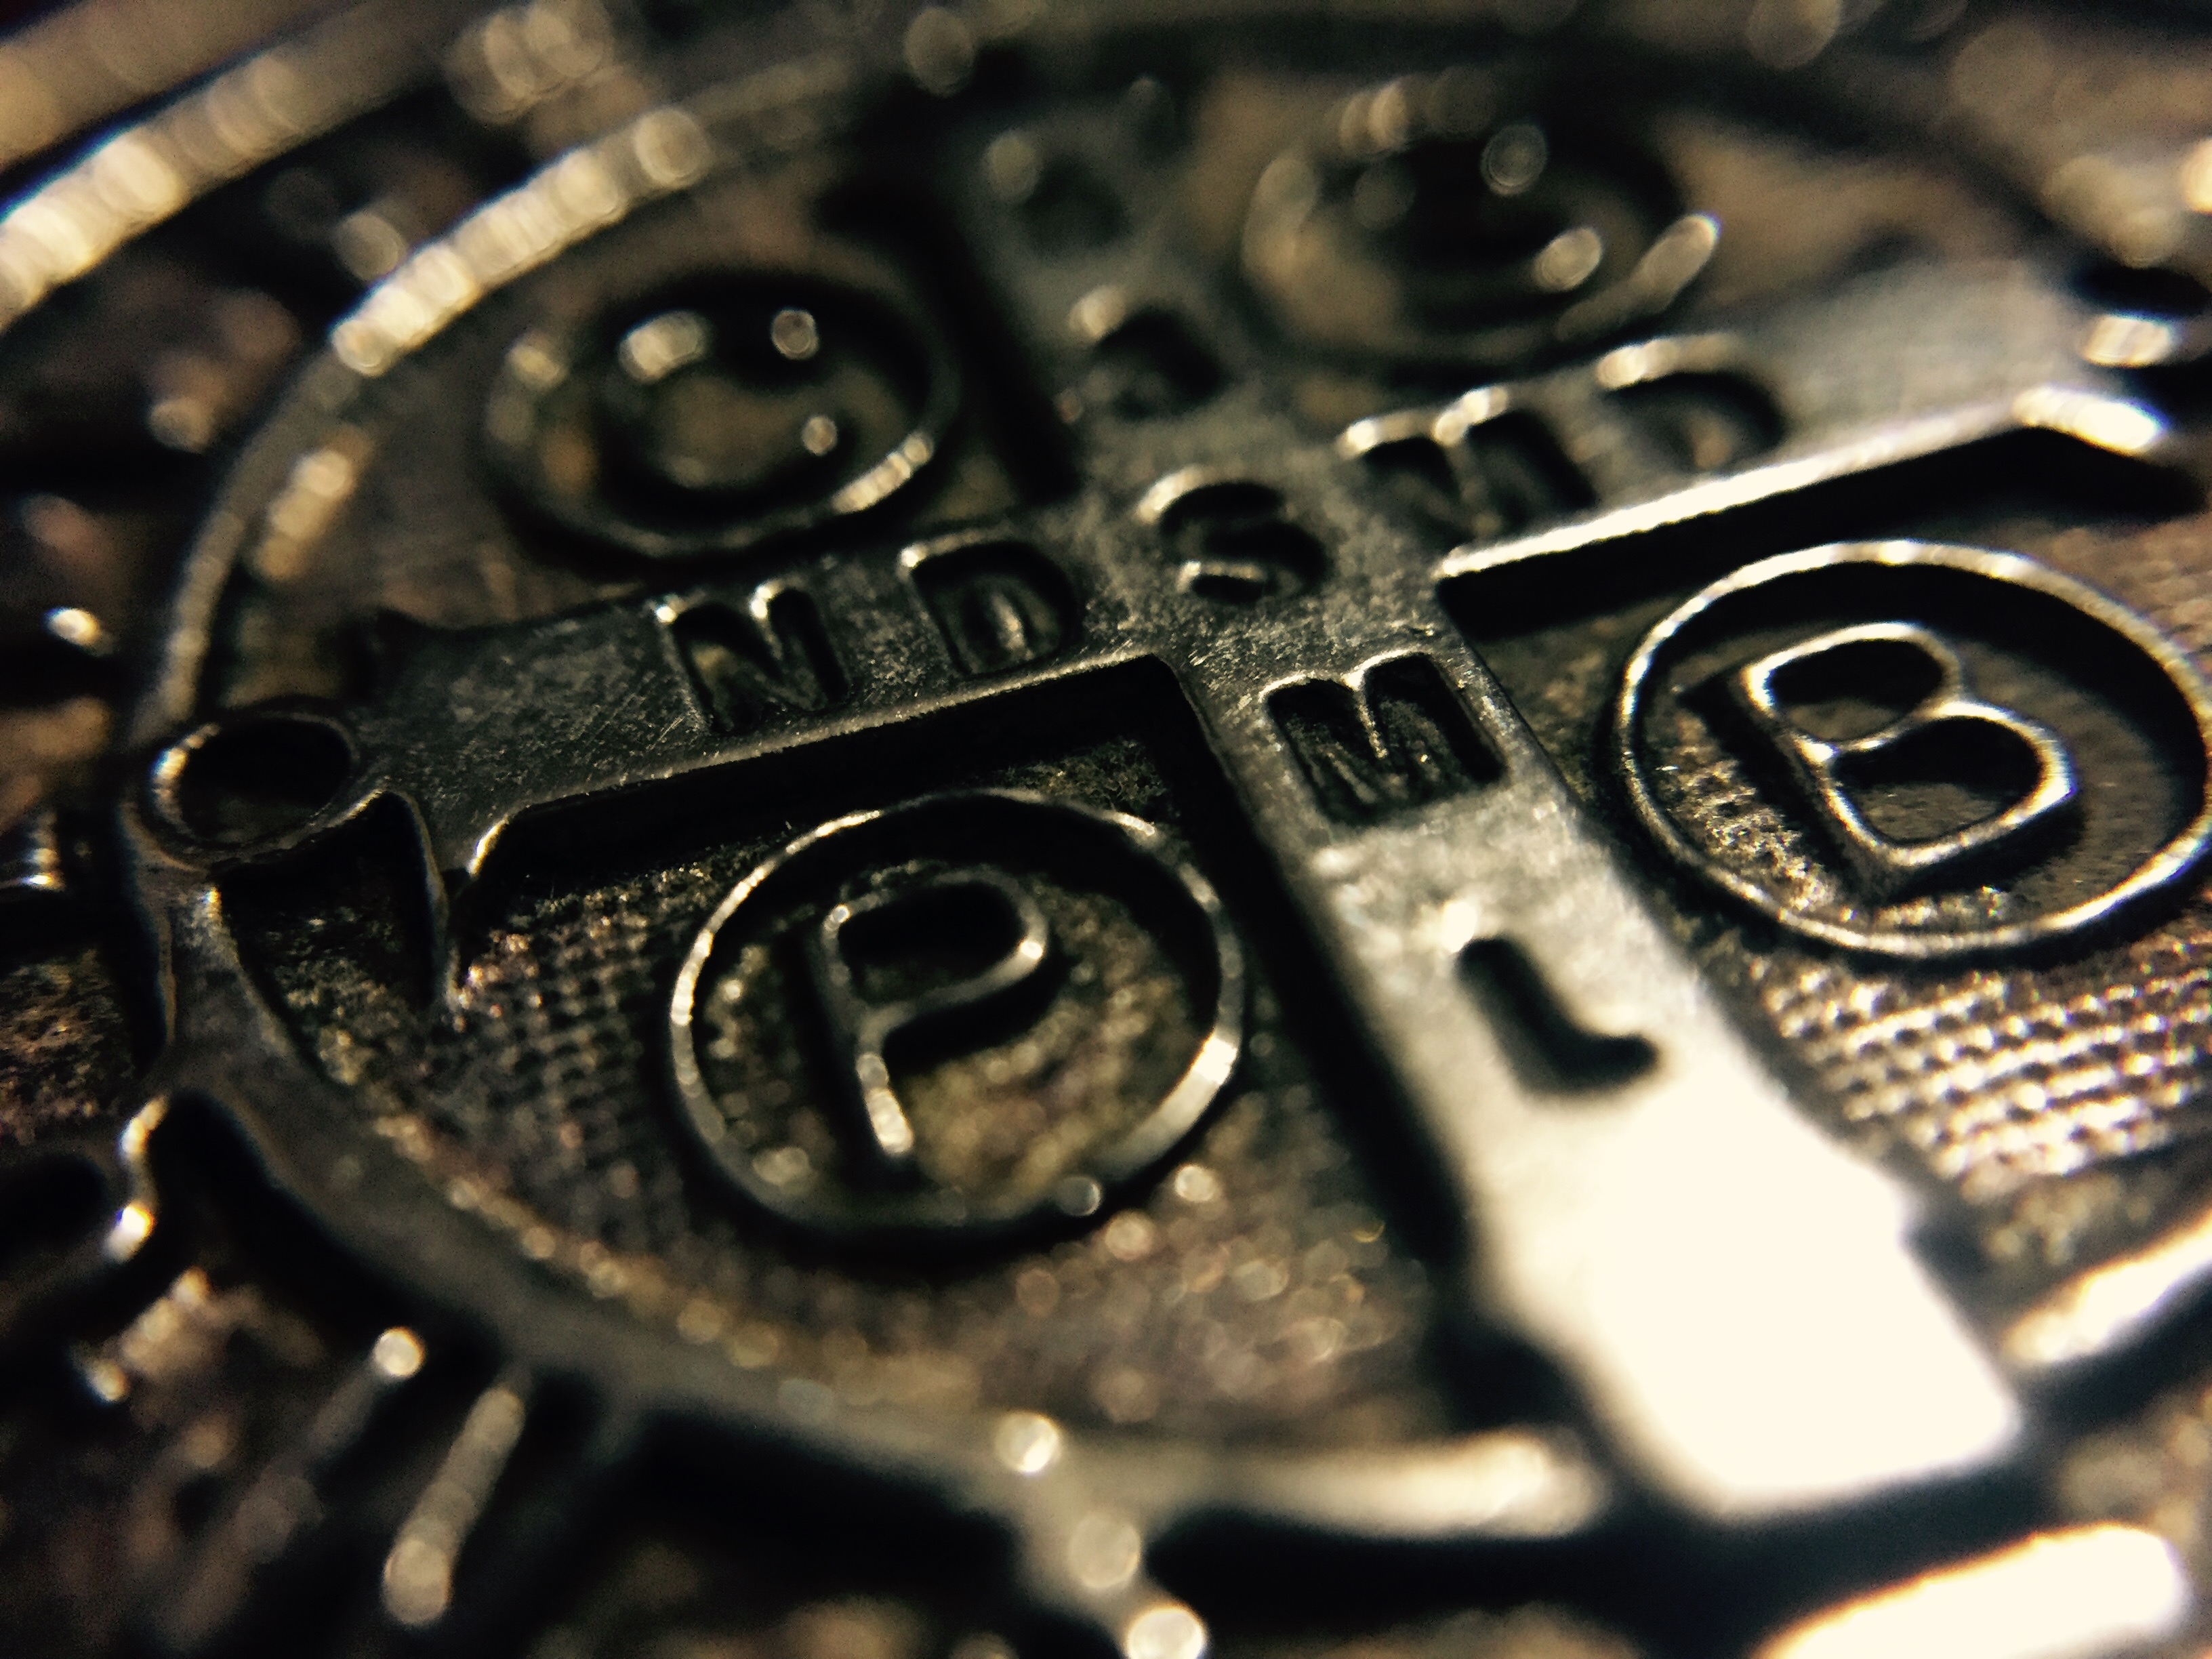
photography, number, steel, metal, religion, black, material, circle, close up, religious, chrome, silver, sacred, shiny, metallic, macro photography, office equipment, saint benedict, san benito